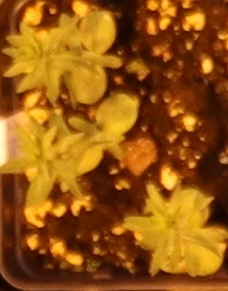
Label: Flax